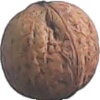
Label: Walnut 1